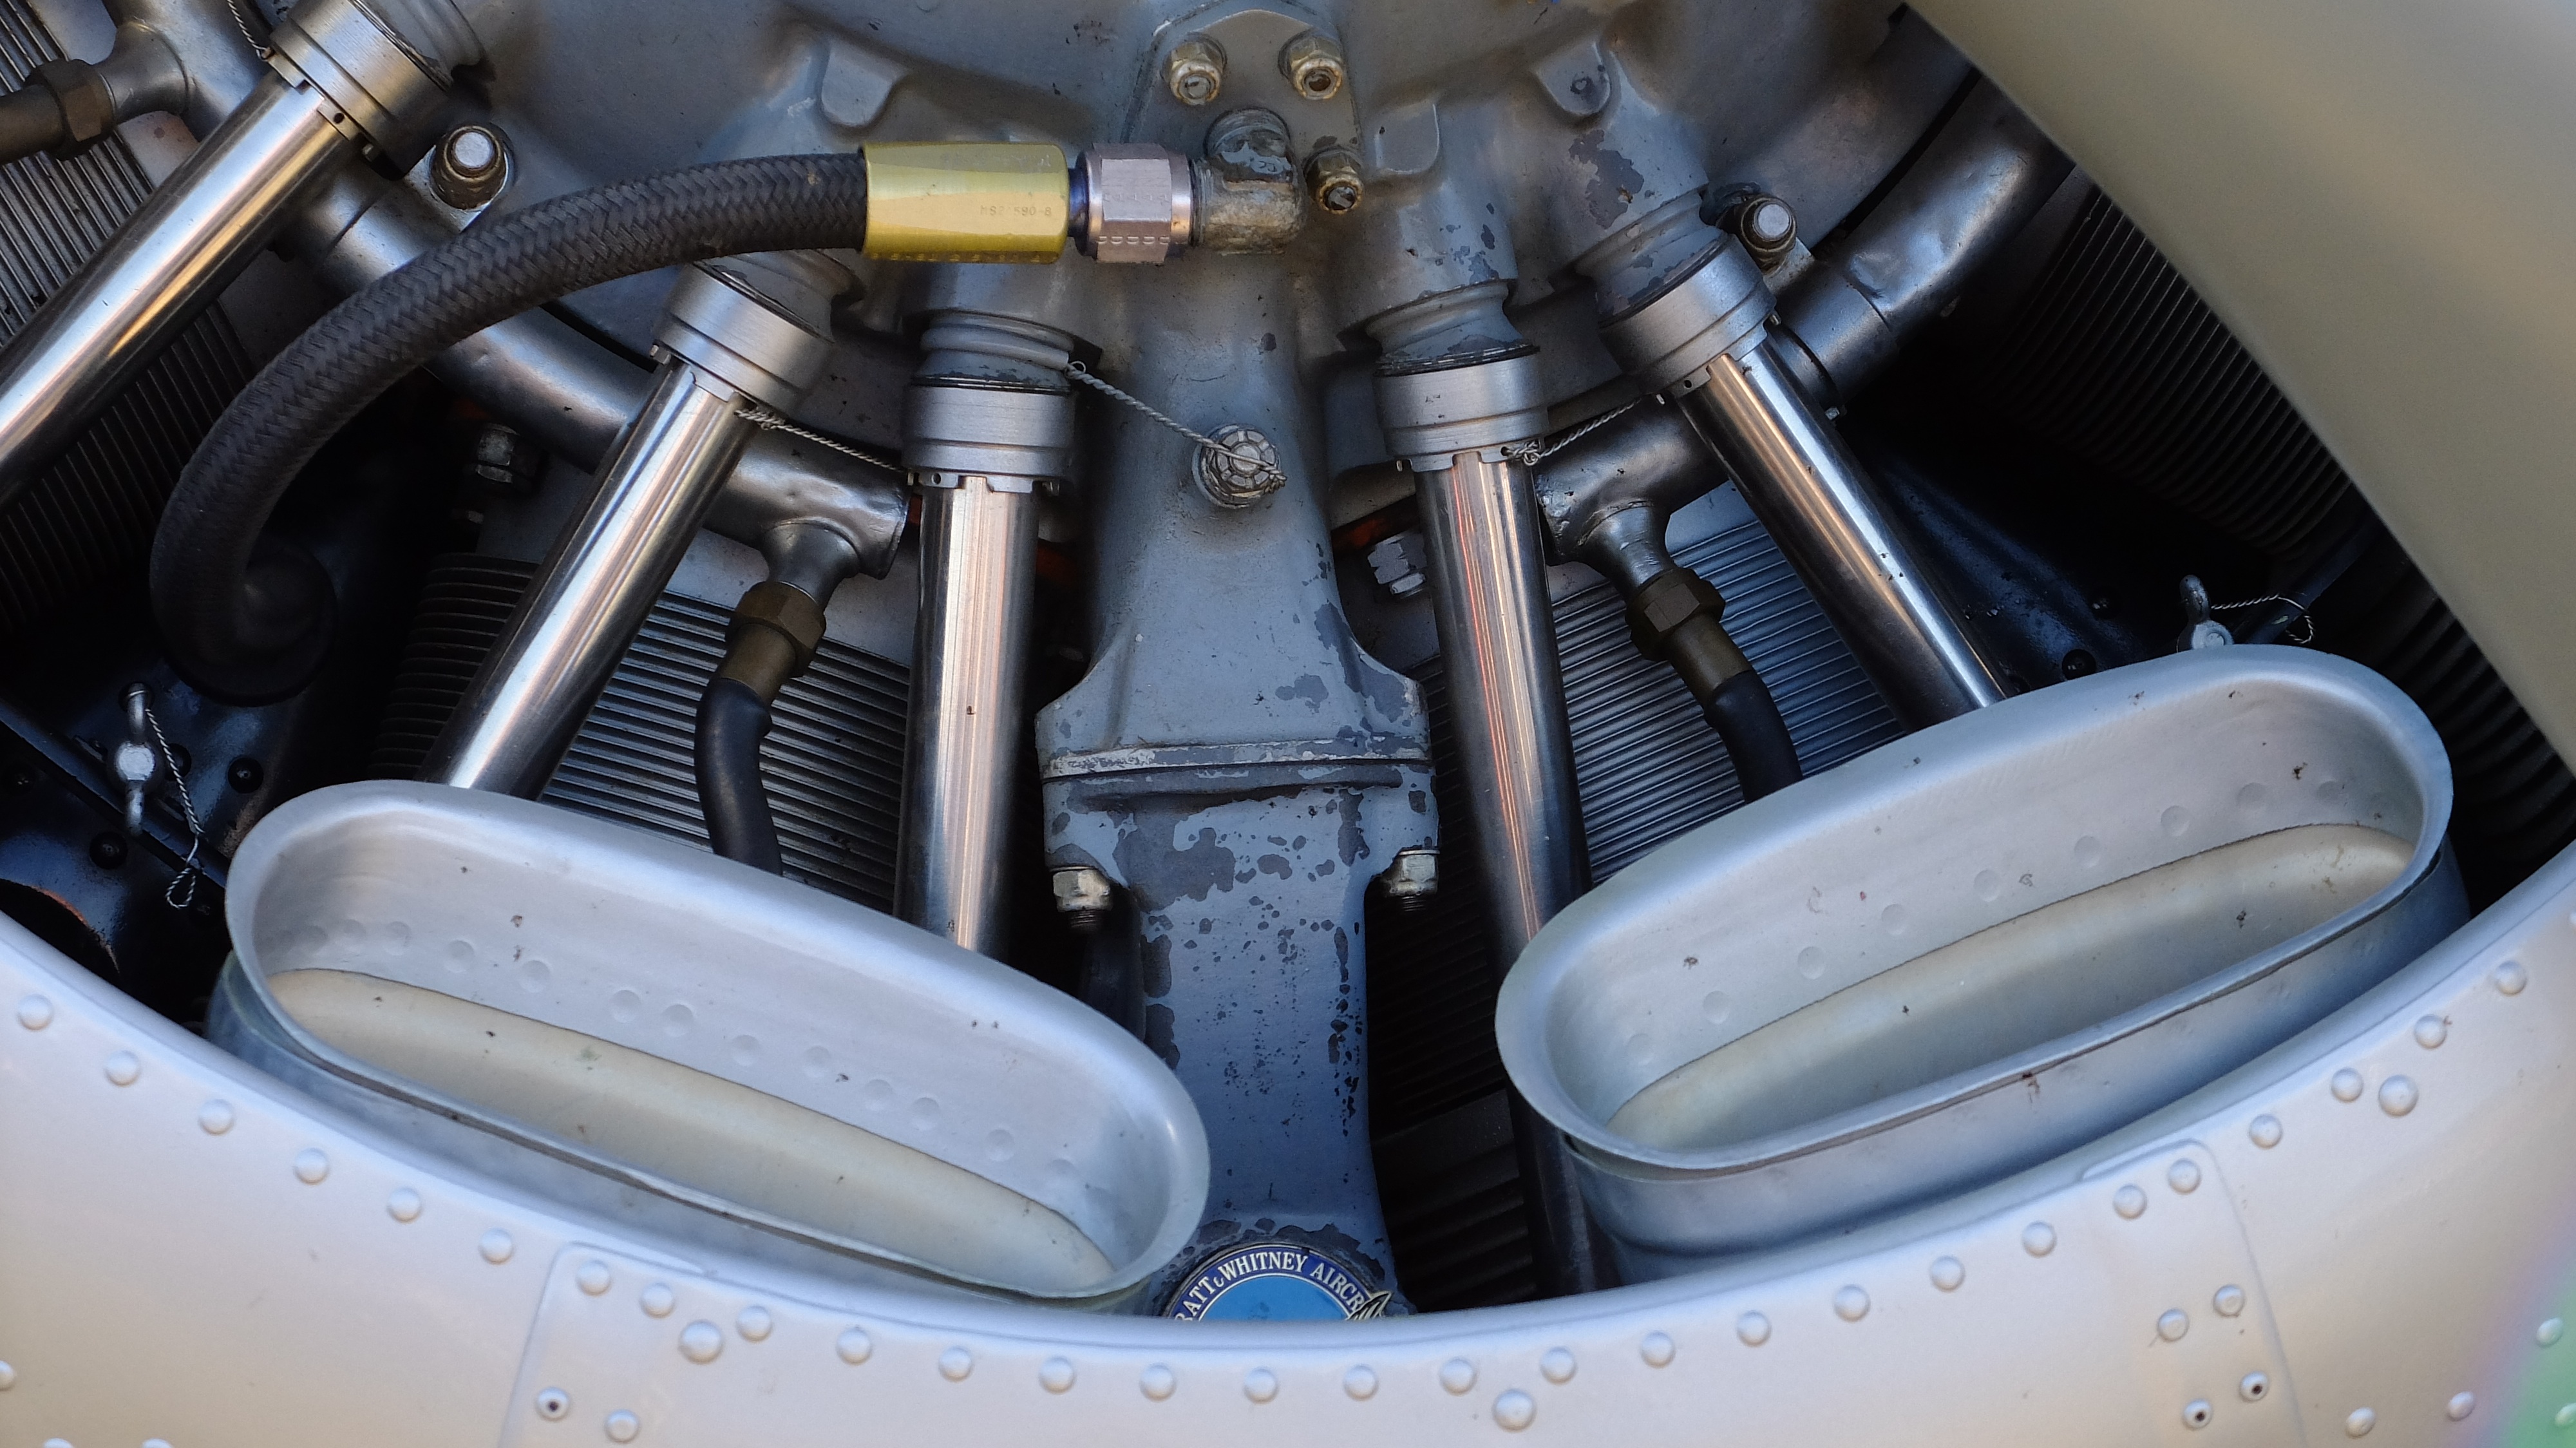
car, wheel, vehicle, sports car, supercar, engine, automobile make, automotive exterior, aircraft engine